David Petraeus

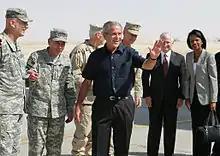
GEN Petraeus with LTG Odierno (left), President Bush (center), SecDef Gates, and SecState Rice (right) at Al Asad Airbase in September 2007

In his September Congressional testimony, Petraeus stated, "As a bottom line up front, the military objectives of the surge are, in large measure, being met." He cited numerous factors for this progress, to include the fact that Coalition and Iraqi Forces had dealt significant blows to Al-Qaeda Iraq and had disrupted Shia militias, that ethno-sectarian violence had been reduced, and that the tribal rejection of Al-Qaeda had spread from Anbar Province to numerous other locations across Iraq. Based on this progress and additional progress expected to be achieved, Petraeus recommended drawing down the surge forces from Iraq and gradually transitioning increased responsibilities to Iraqi Forces, as their capabilities and conditions on the ground permitted.